Clinton Engineer Works

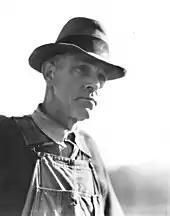
A. L. Robinette, one of the farmers dispossessed by the compulsory acquisition of his land

A delegation of landowners presented the ORD Real Estate Branch with a petition protesting the acquisition of their property on 23 November 1942, and that night over 200 landowners held a meeting at which they agreed to hire lawyers and appraisers to challenge the federal government. Local newspapers and politicians were sympathetic to their cause. By the end of May 1943, agreements were reached covering 416 tracts totaling , but some landowners rejected the government's offers. The ORD Real Estate Branch invoked a procedure under Tennessee law that allowed for a jury of five citizens appointed by the federal district court to review the compensations offered. They handled five cases in which they proposed higher values than those of the ORD appraisers, but the landowners rejected them as well, so the Army discontinued the use of this method. In response to rising public criticism, O'Brien commissioned a review by the Department of Agriculture. It found that the appraisals had been fair and just, and that farmers had overestimated the size and productivity of their land.